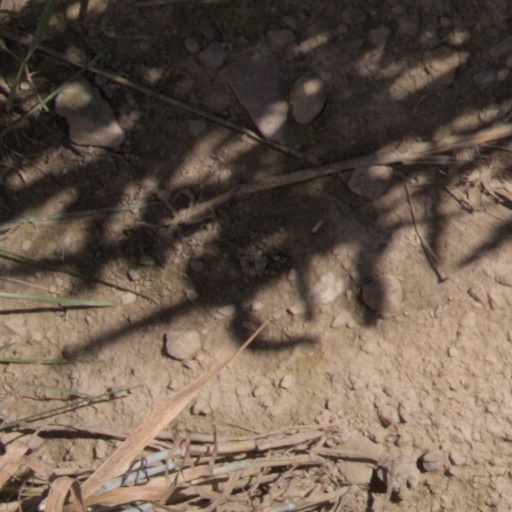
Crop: wheat